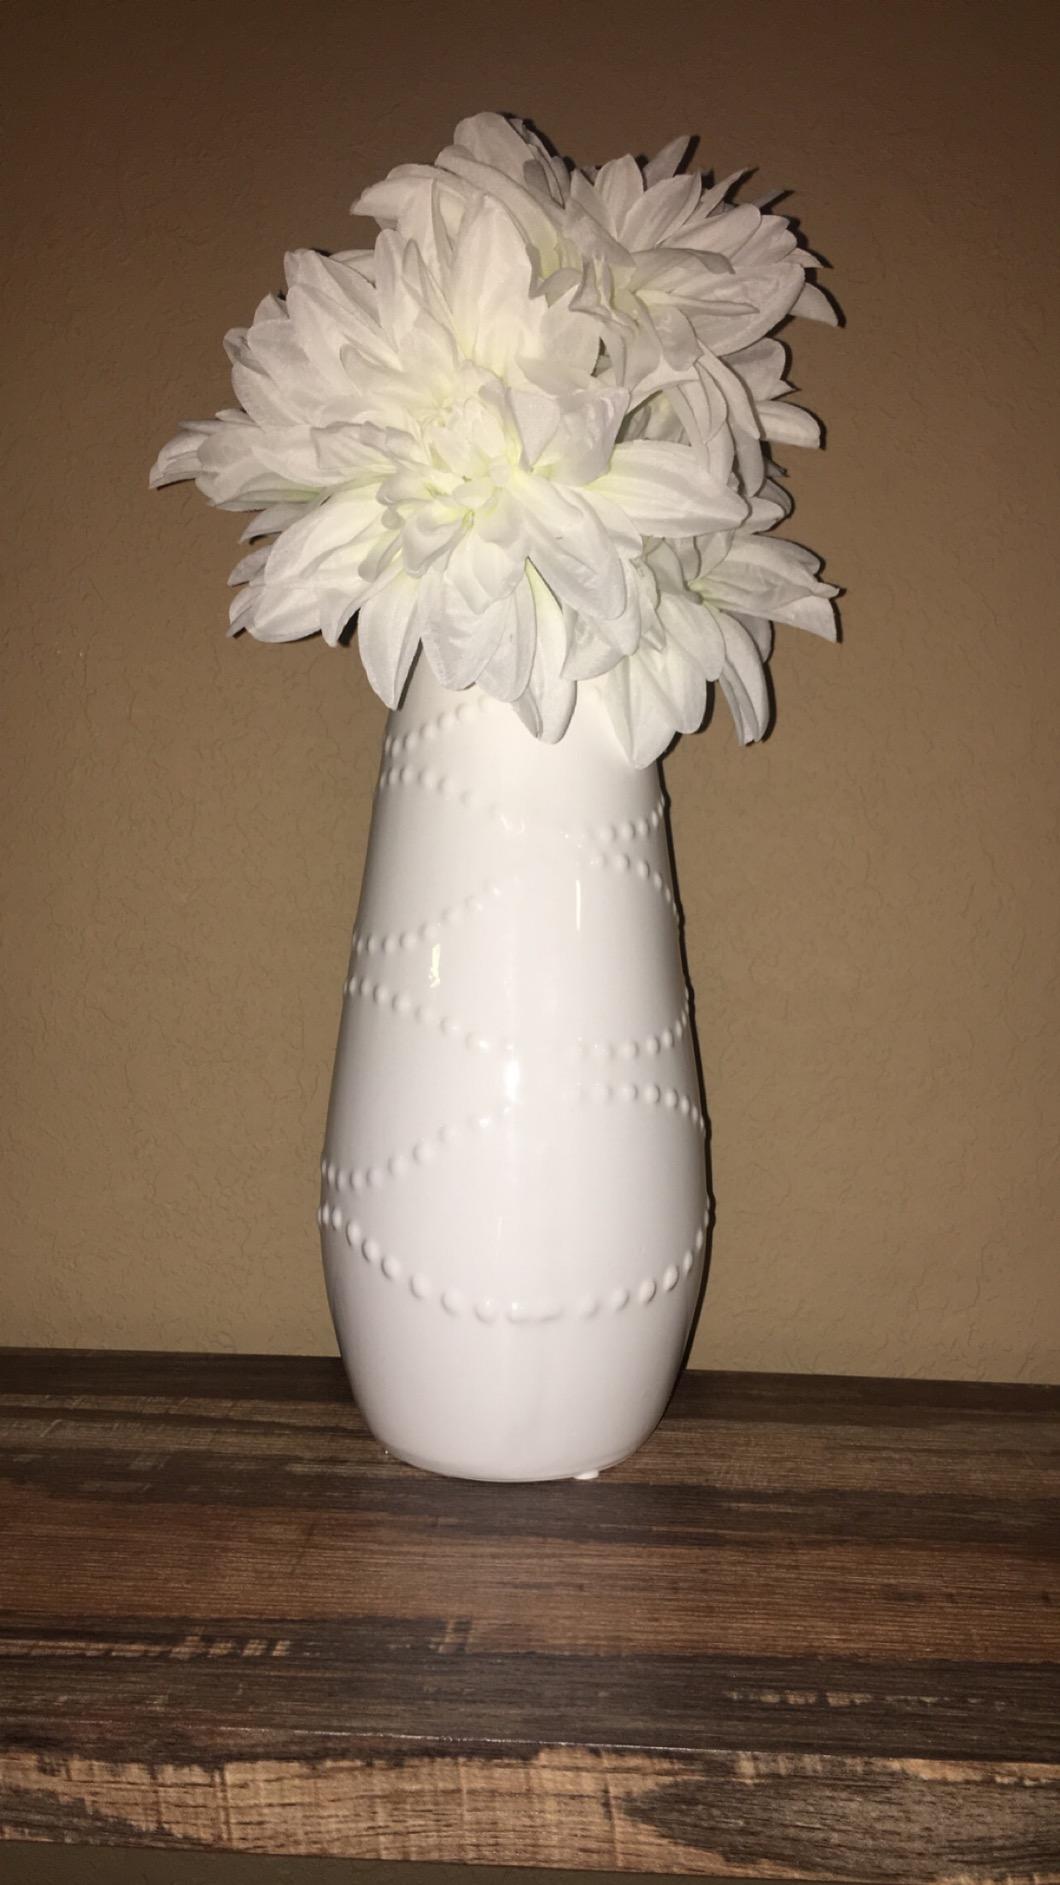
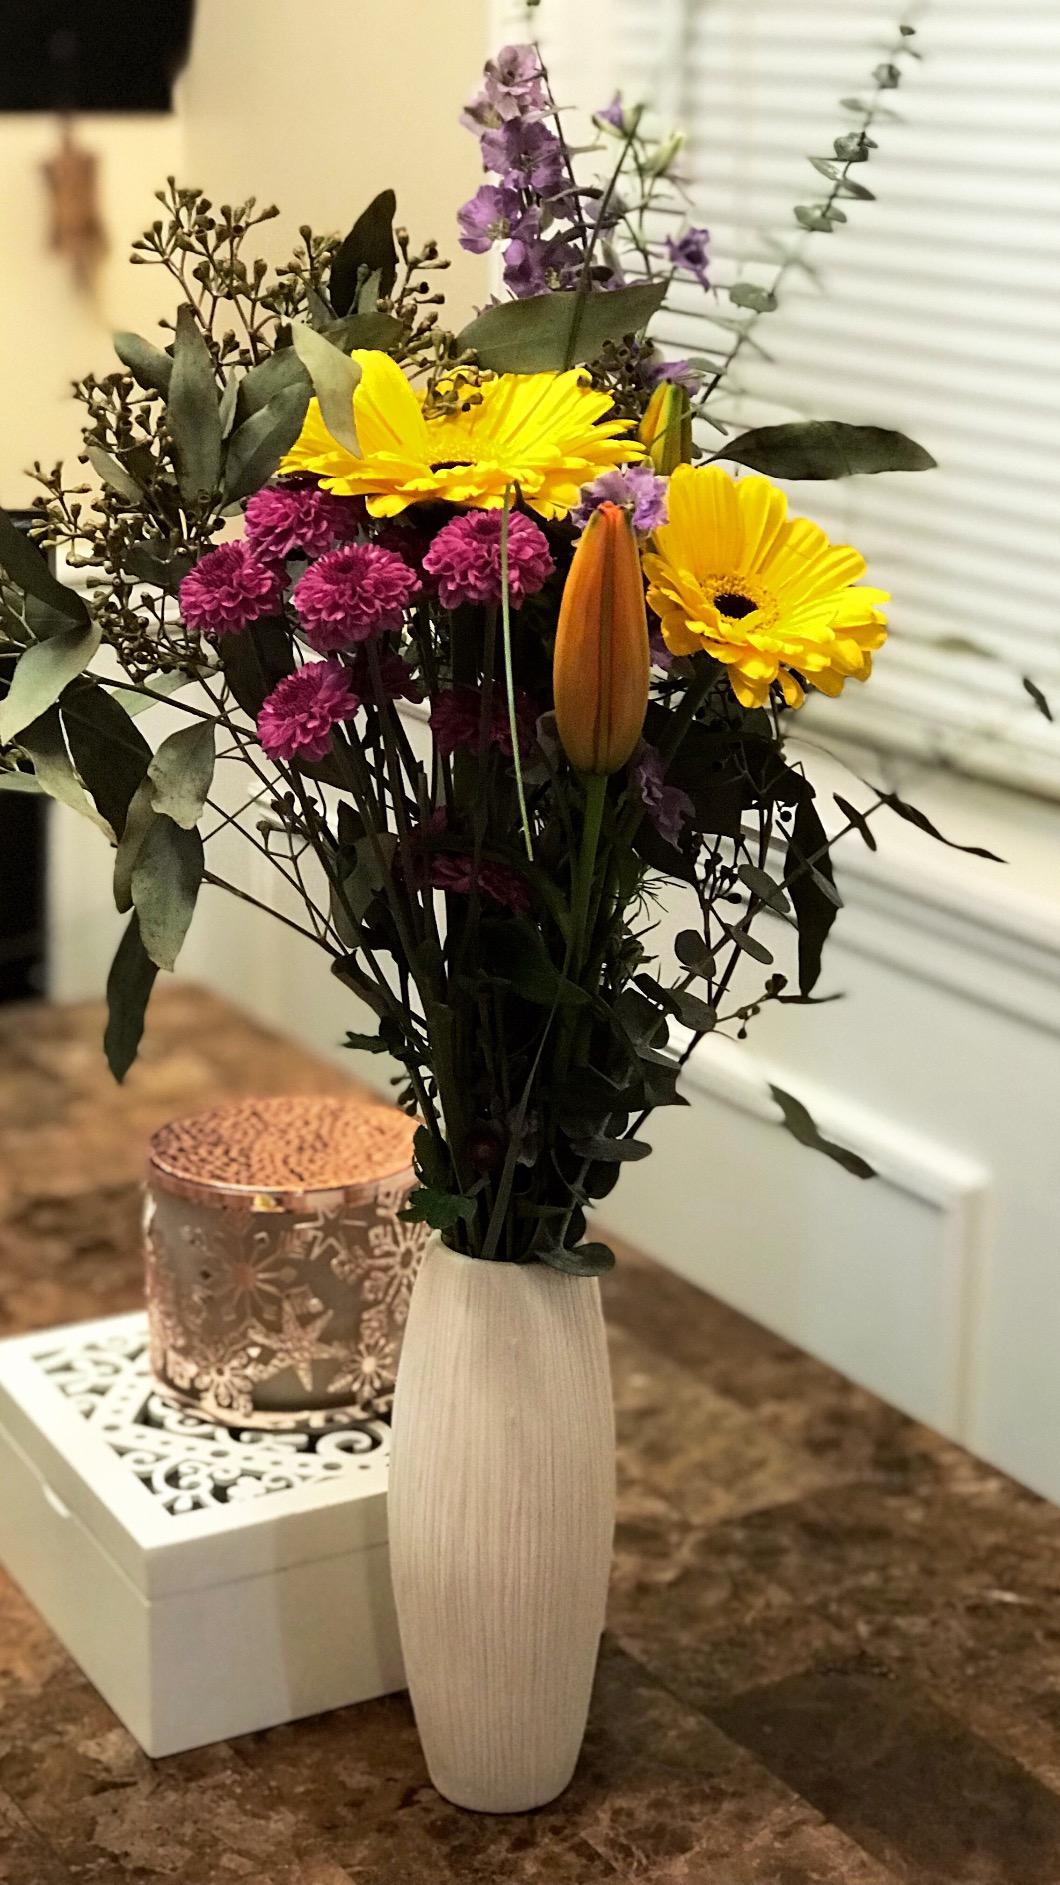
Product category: vase
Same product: no